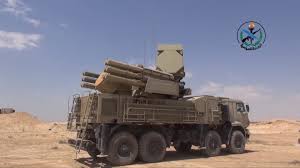
Label: Pantsir-S1